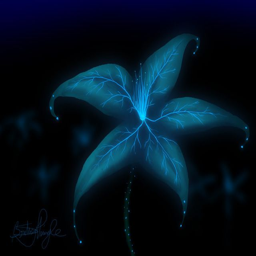
bright paintings star - shaped flower glows brightly in the darkness .